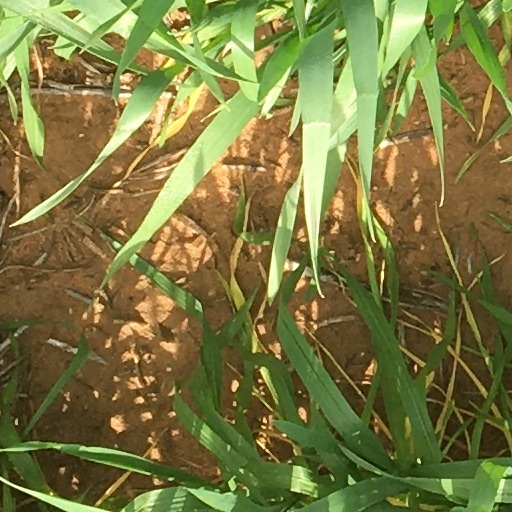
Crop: wheat